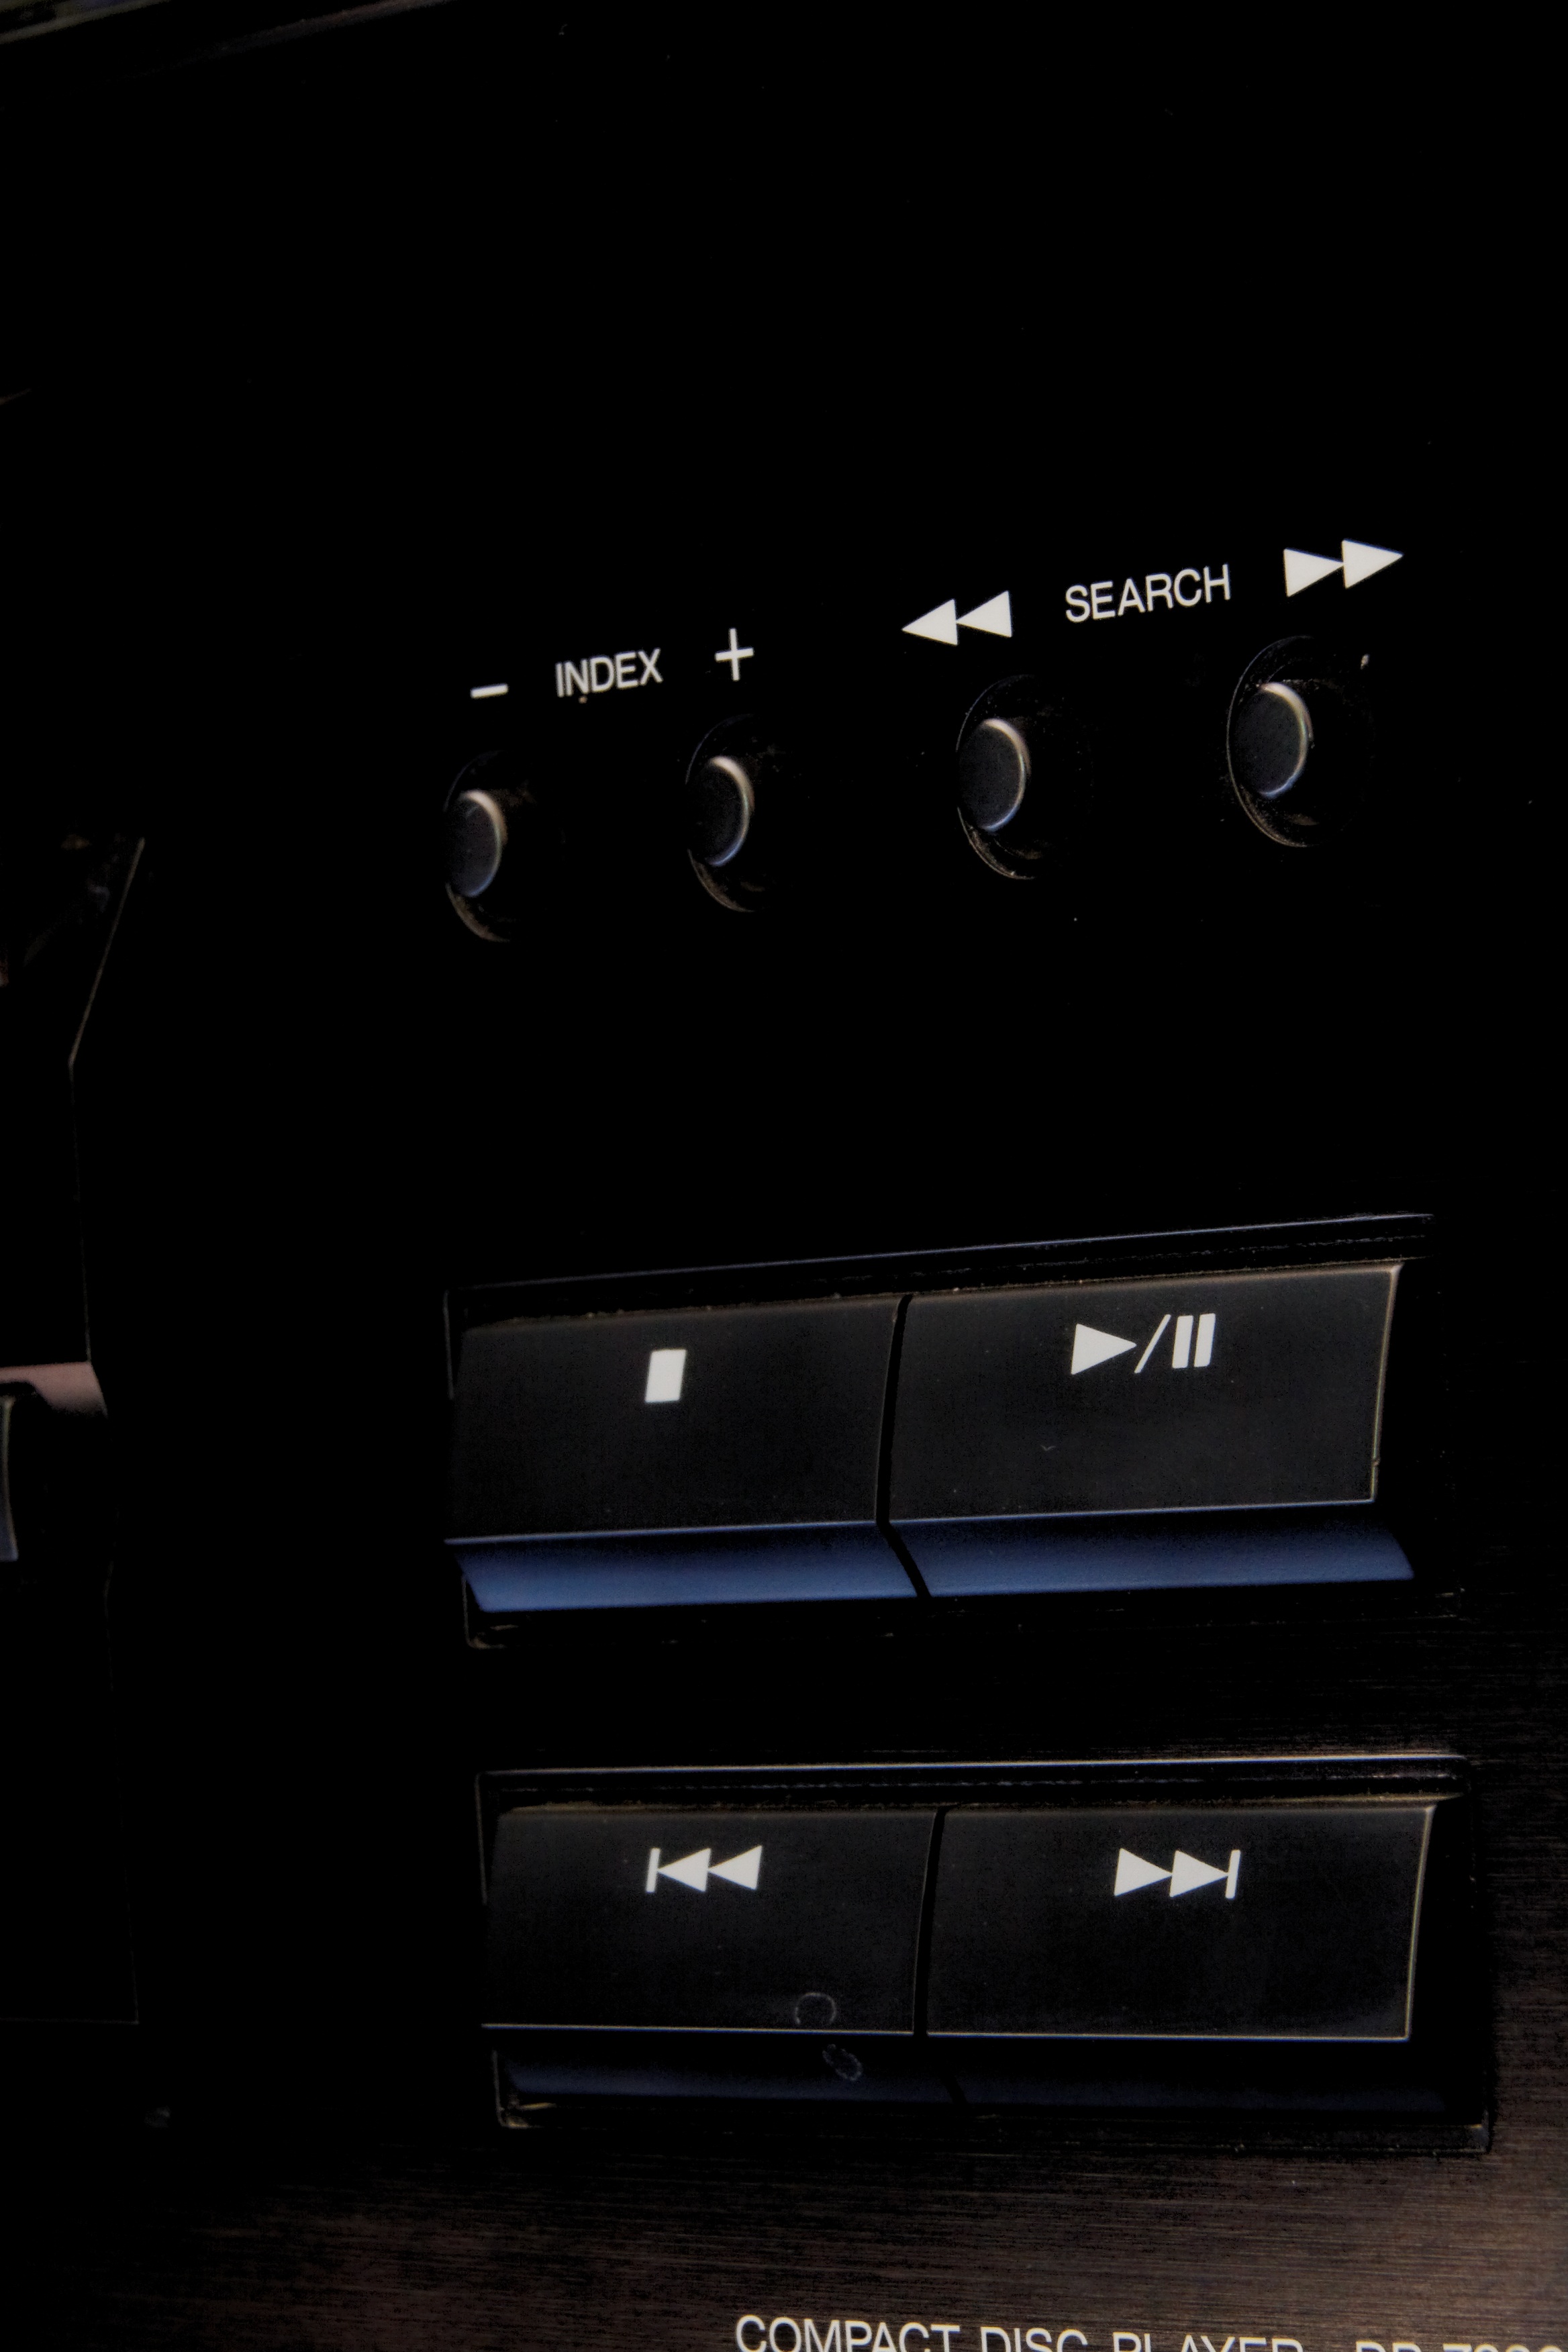
music, play, darkness, black, furniture, room, coil, button, cd player, audio, stop, hifi, multimedia, screenshot, music system, keypad, kenwood